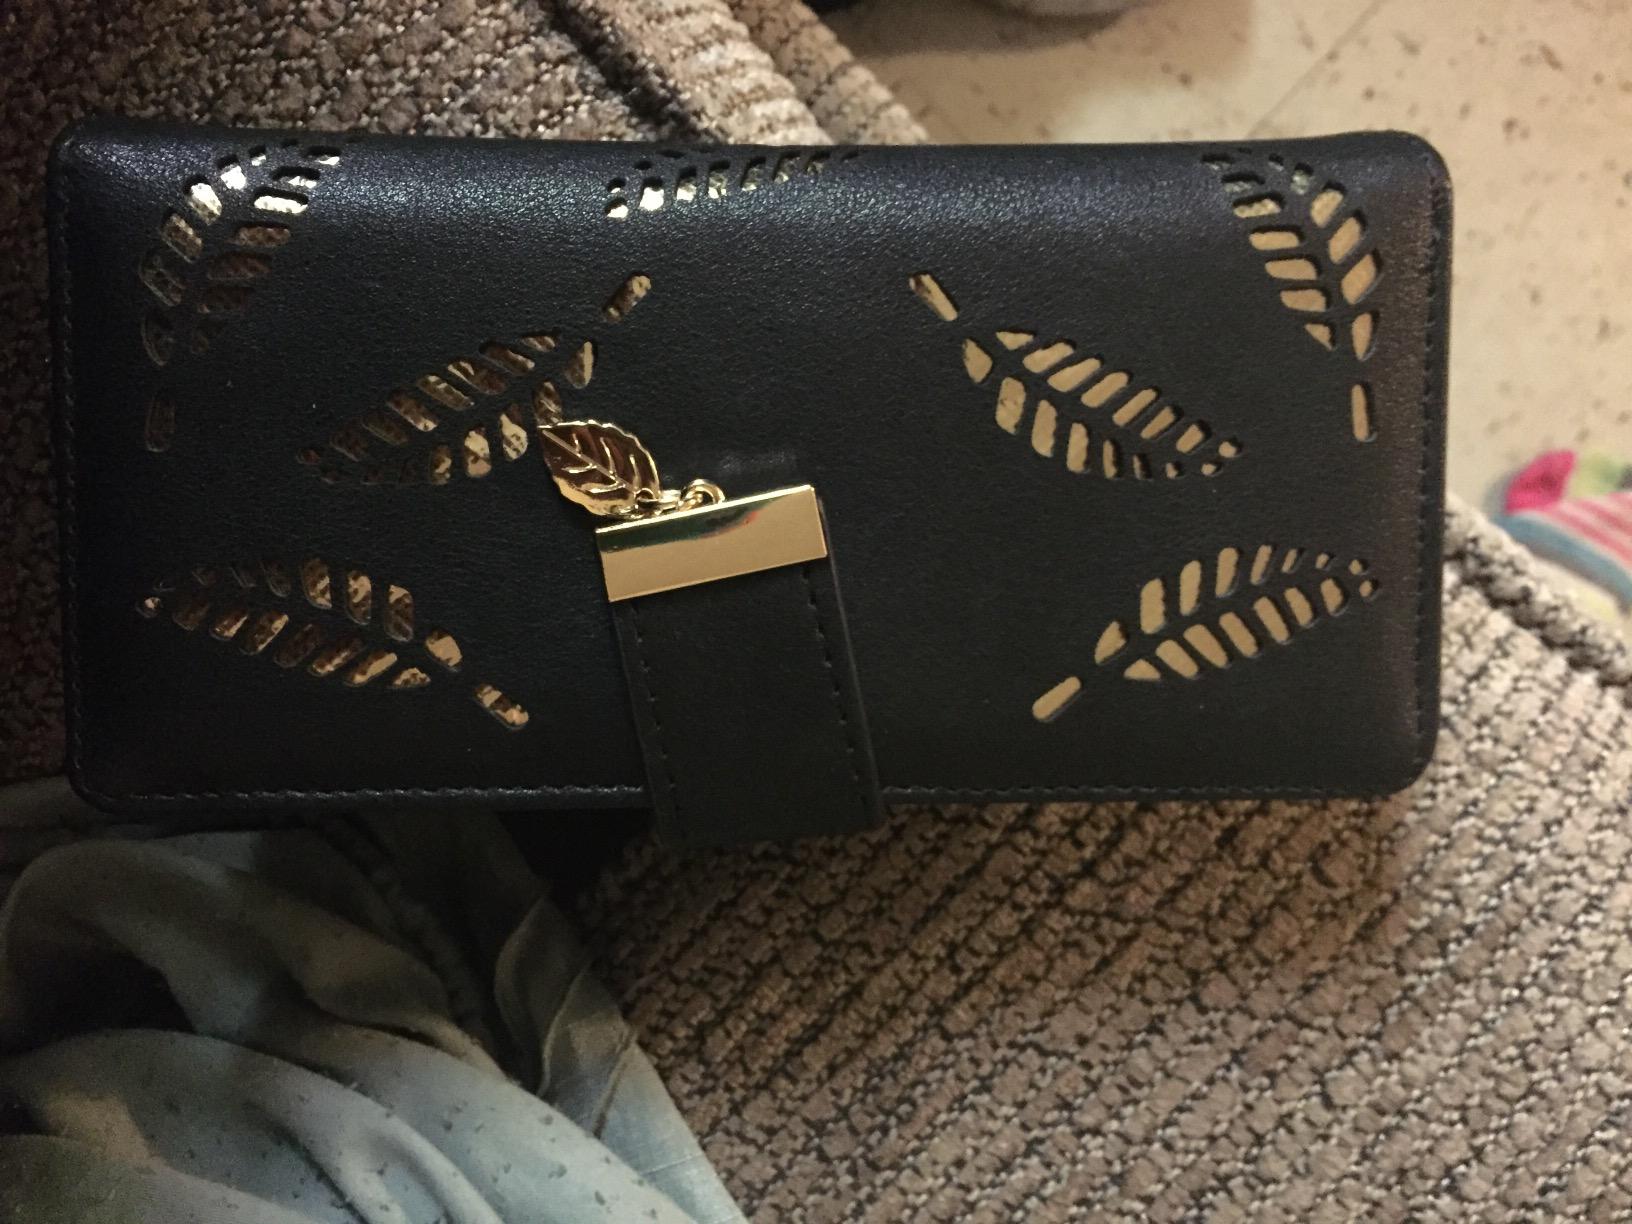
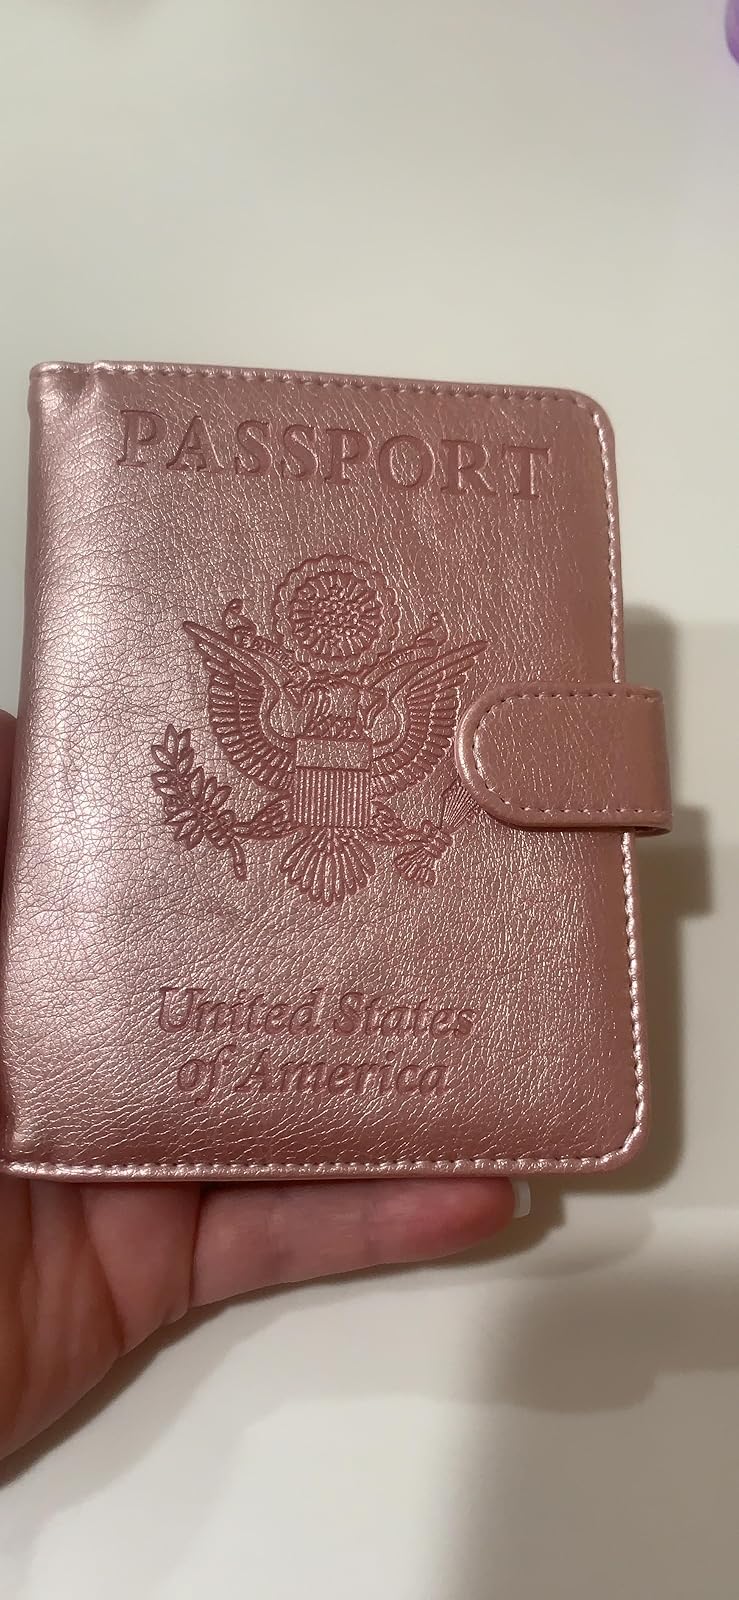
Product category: accessories_wallet
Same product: no